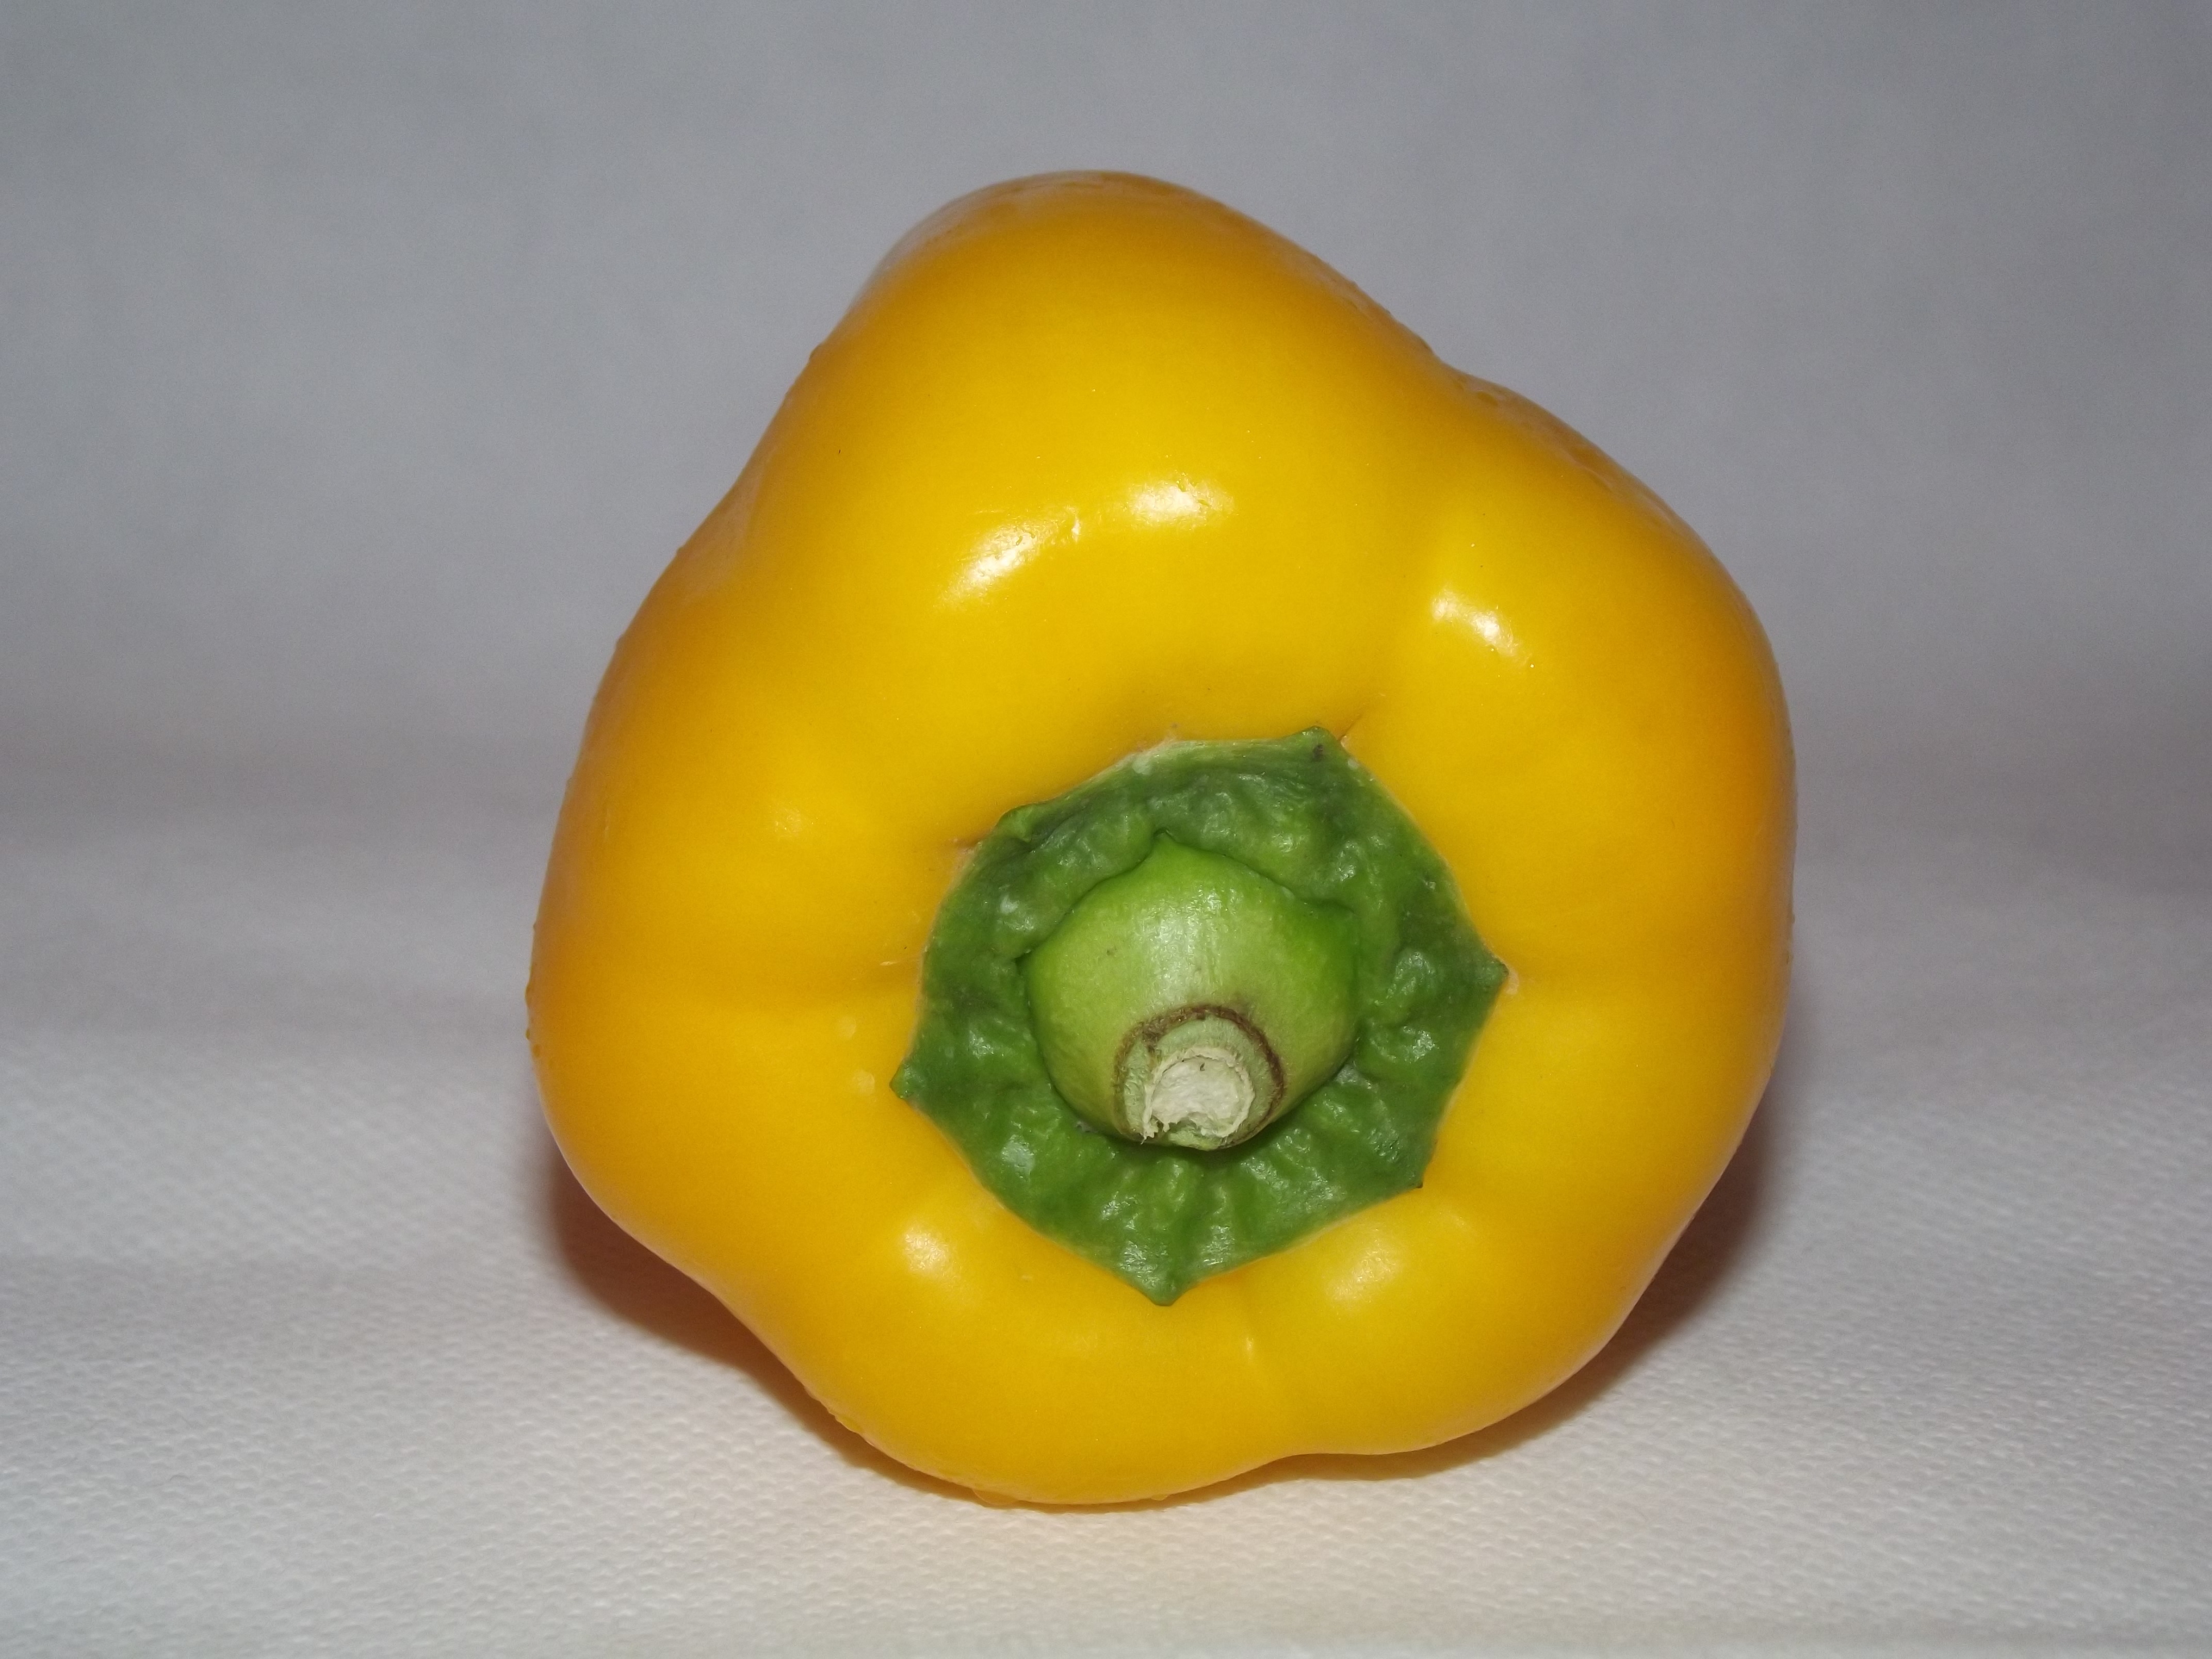
plant, fruit, ripe, bell, food, pepper, produce, vegetable, natural, fresh, yellow, healthy, nutrition, peppers, bell pepper, tasty, vegan, vegetarian, raw, top, organic, nutritious, flowering plant, chili pepper, sweet pepper, yellow pepper, land plant, bell peppers and chili peppers, pimiento, habanero chili